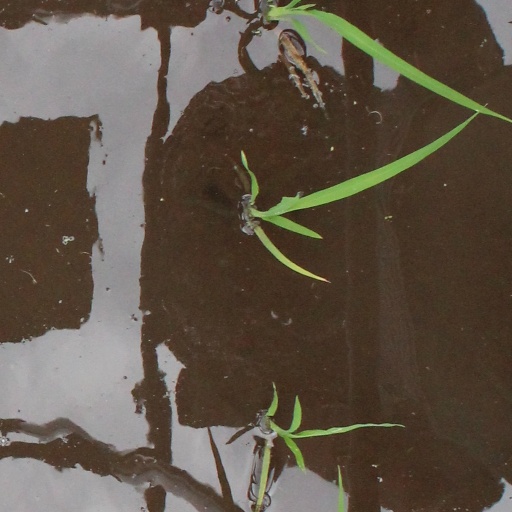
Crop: rice